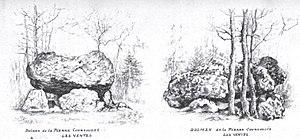
Dessin représentant le dolmen de la Pierre Courcoulée aux Ventes dans l'Eure réalisé par Léon Coutil et publié en 1897
La Pierre Courcoulée est un dolmen situé aux Ventes, en France.